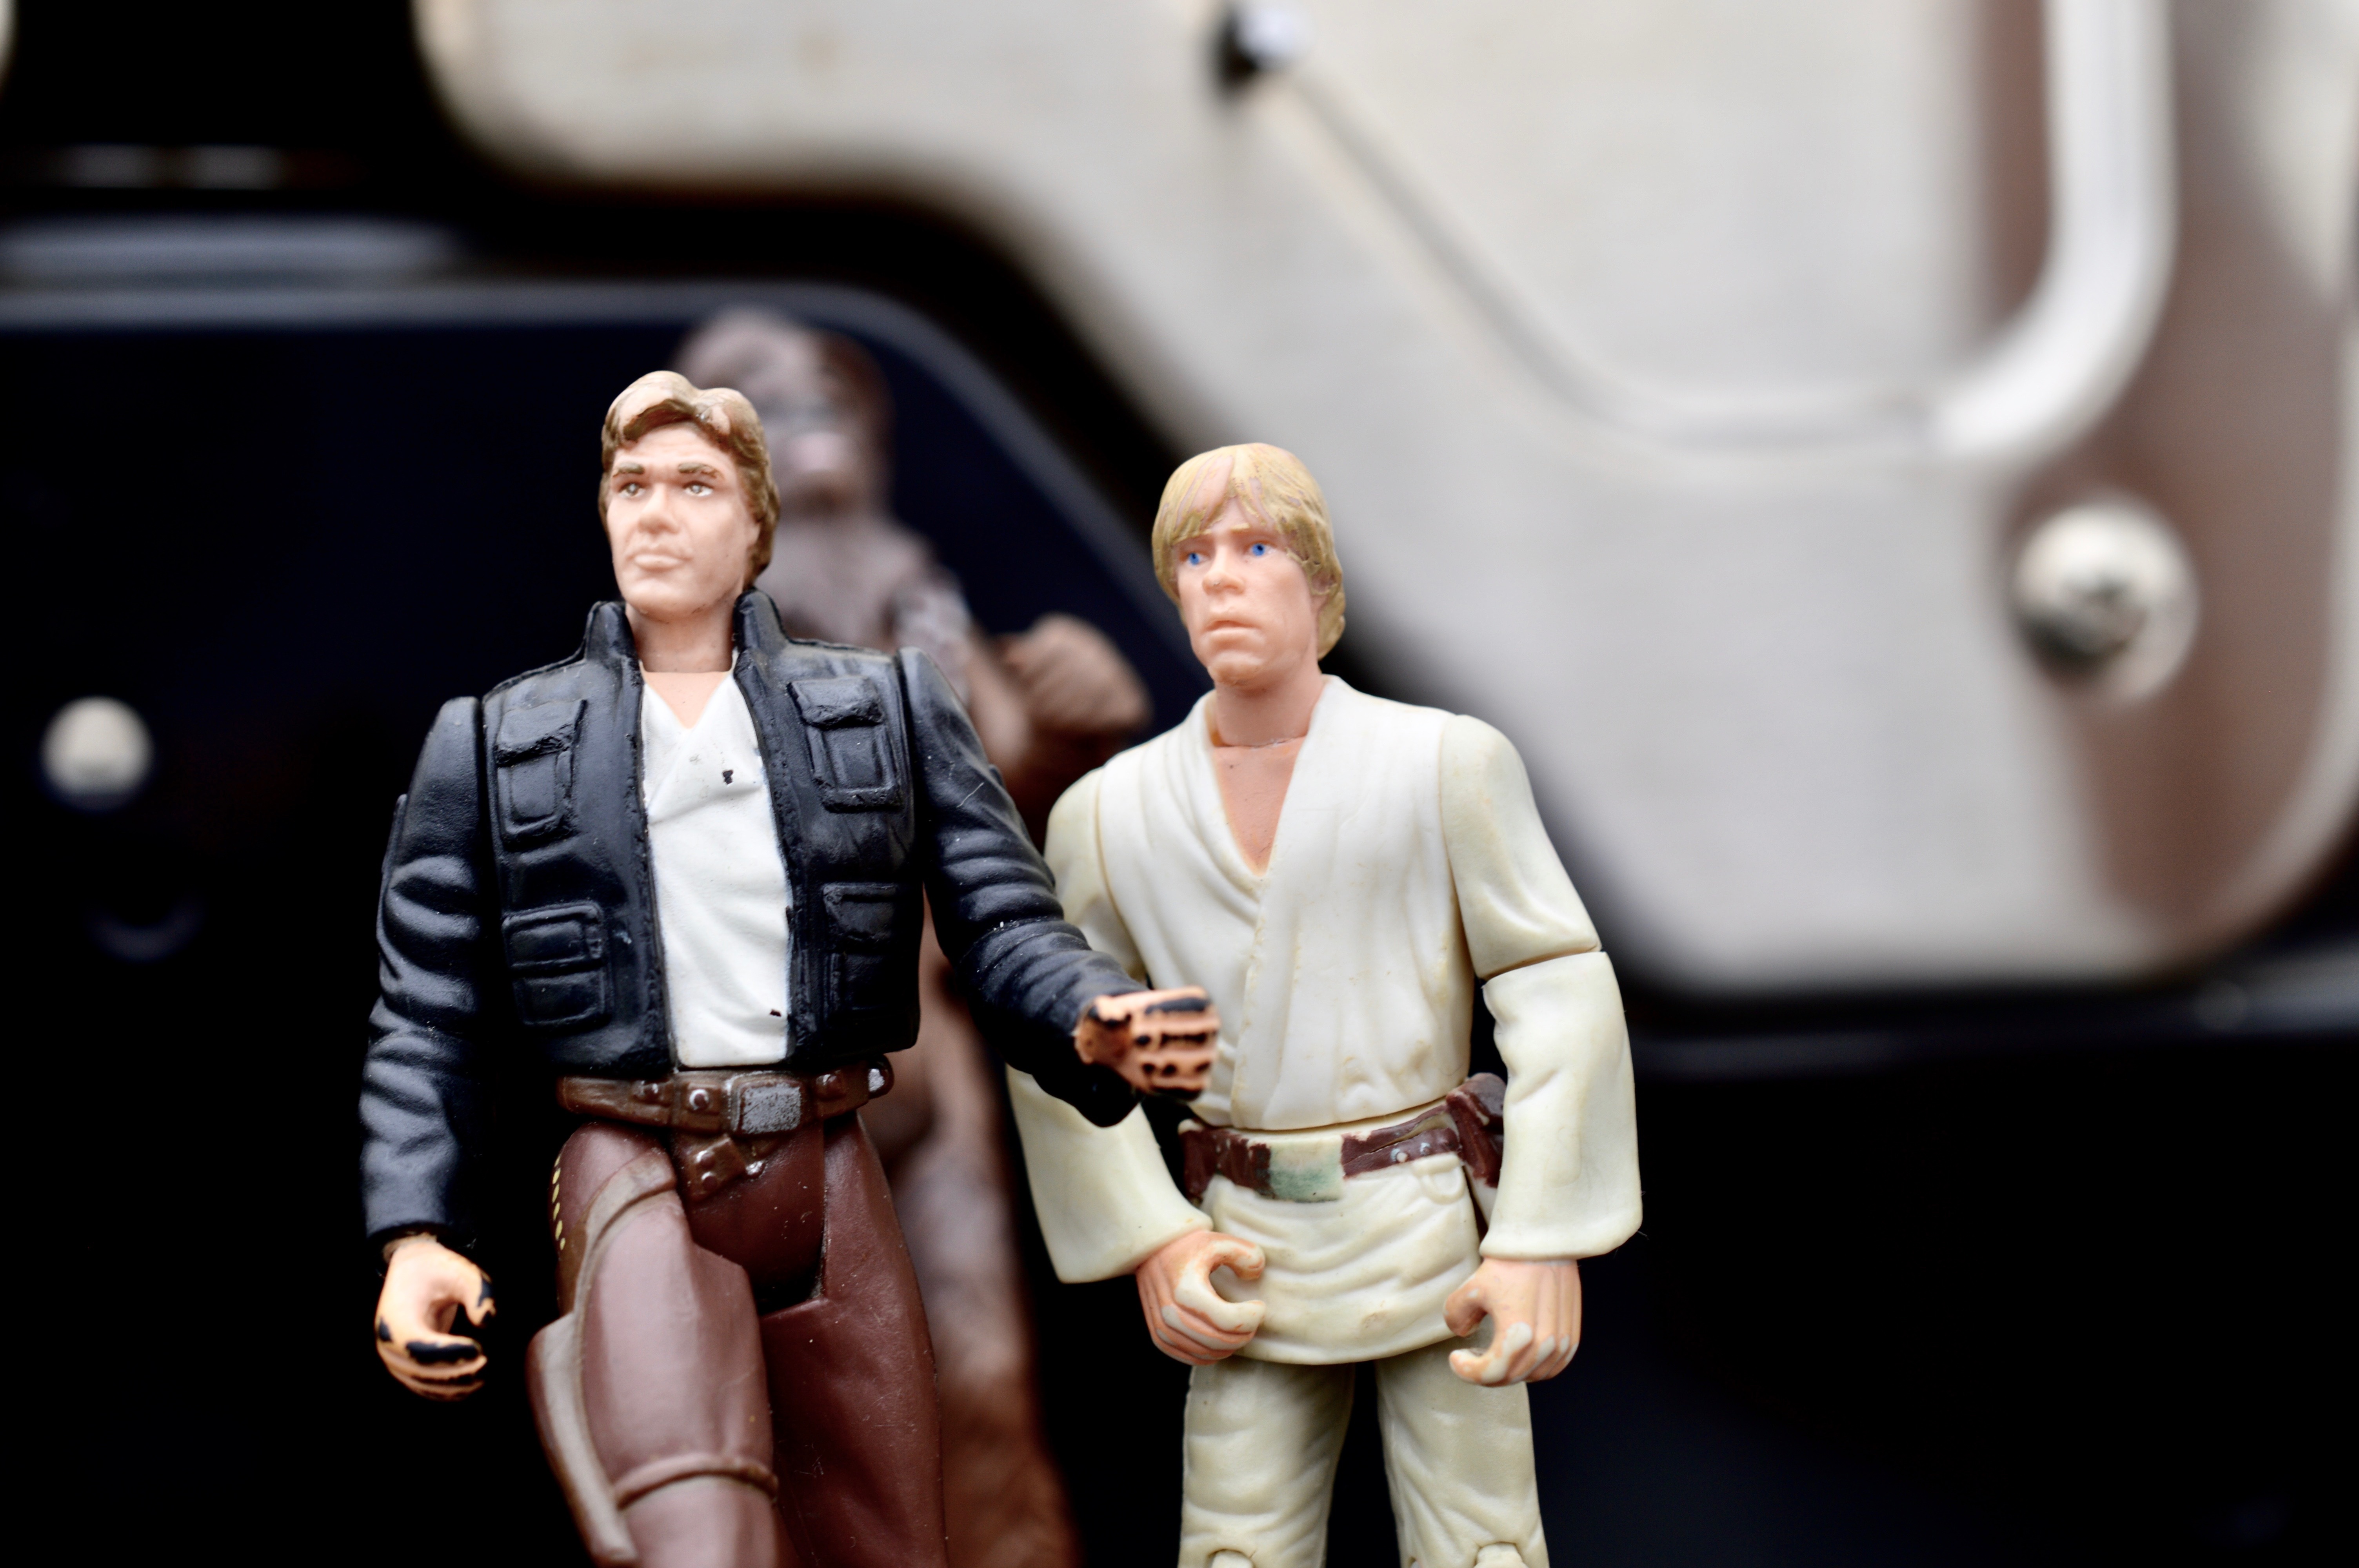
man, film, fashion, toy, star wars, gentleman, movie, han solo, luke skywalker, action figures